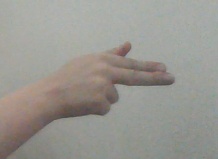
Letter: ghain